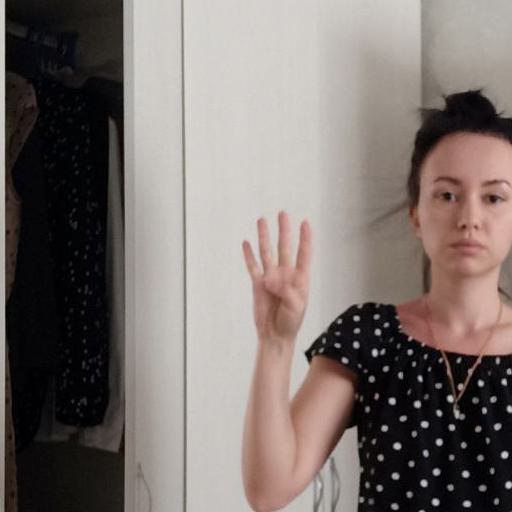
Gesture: four